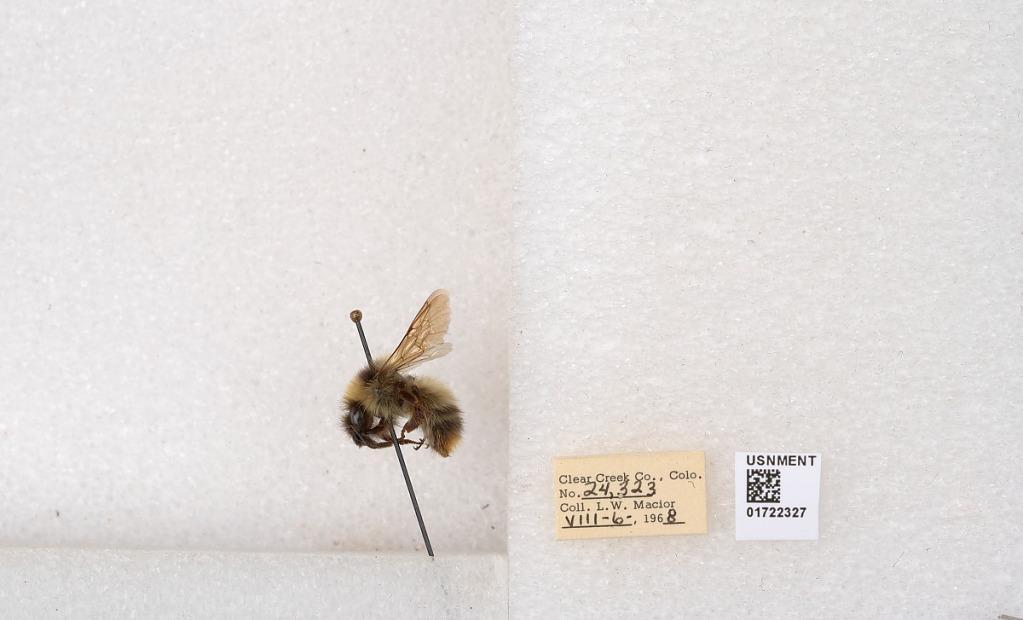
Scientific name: Bombus kirbyellus
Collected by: L. Macior
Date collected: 1968-8-6
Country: United States
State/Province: Colorado
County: Clear Creek
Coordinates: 39.6891, -105.644